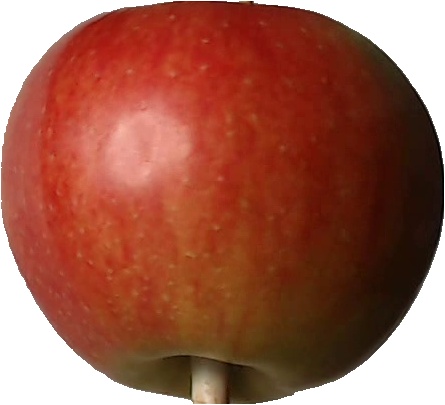
Label: apple_red_2